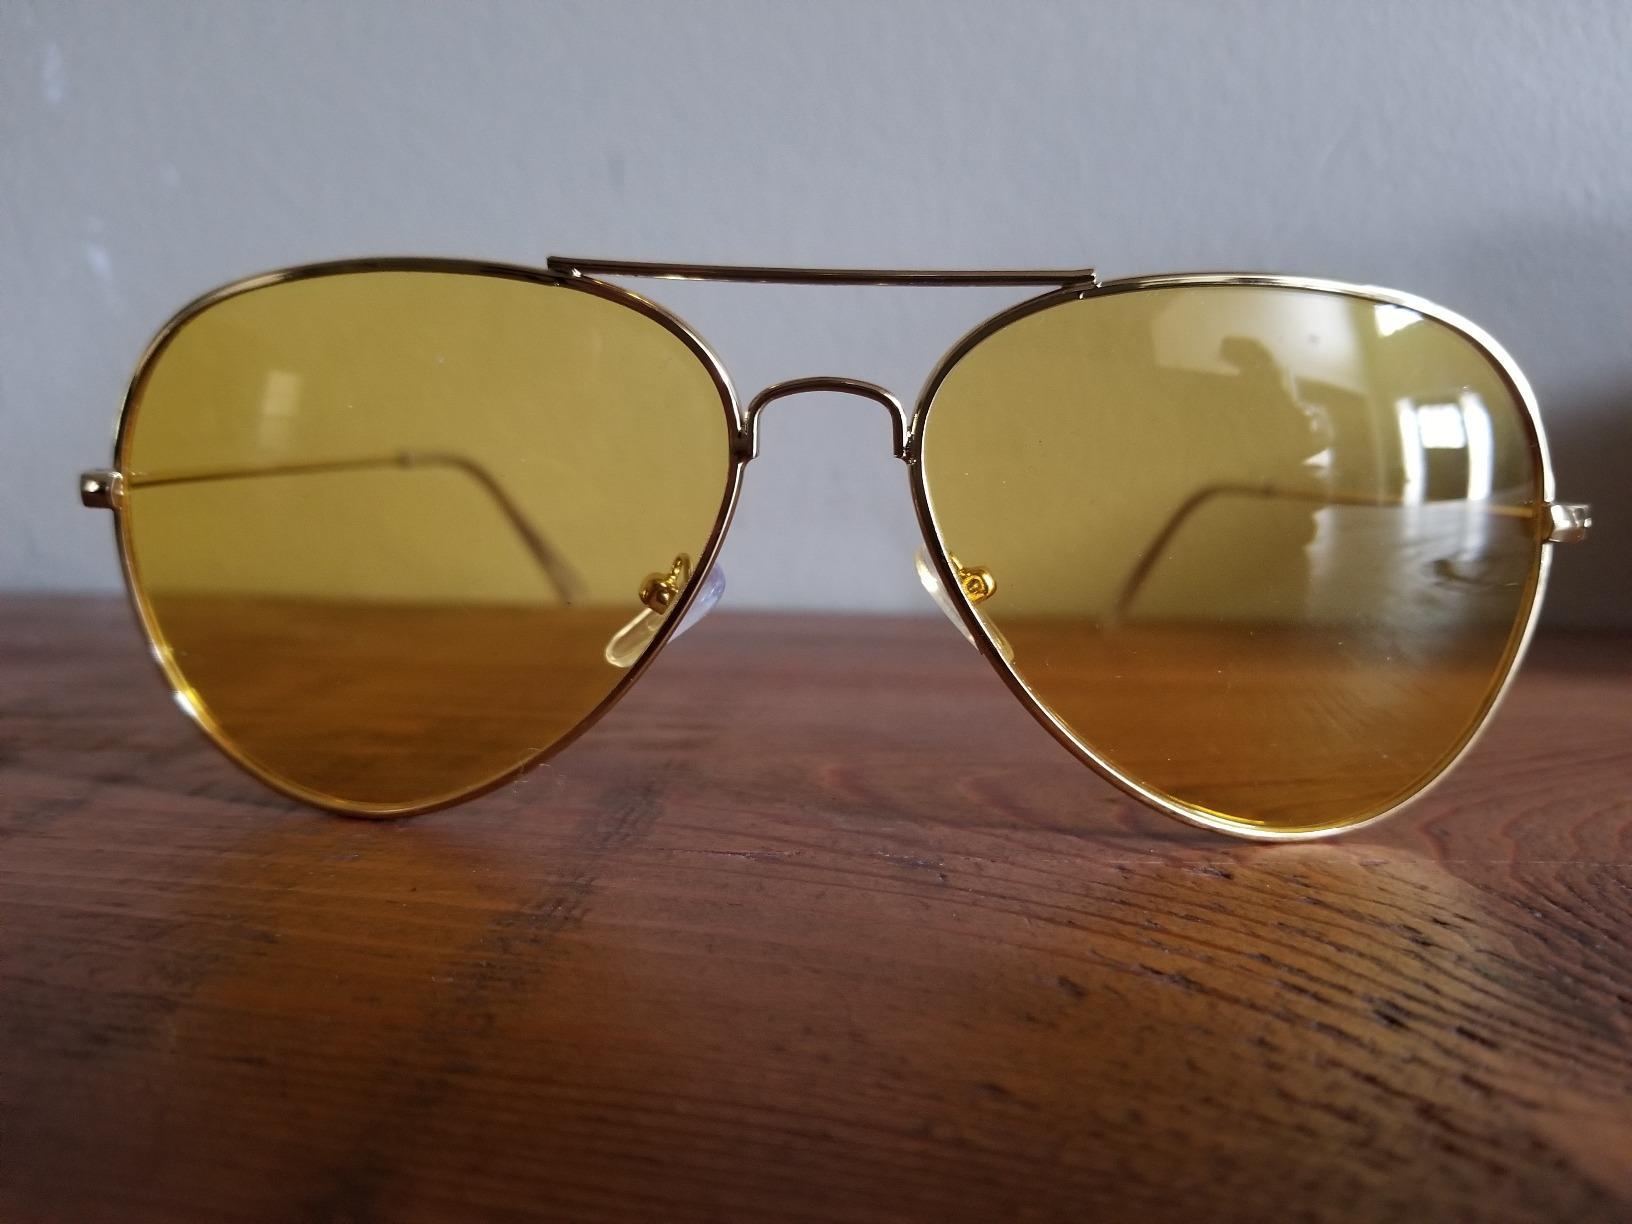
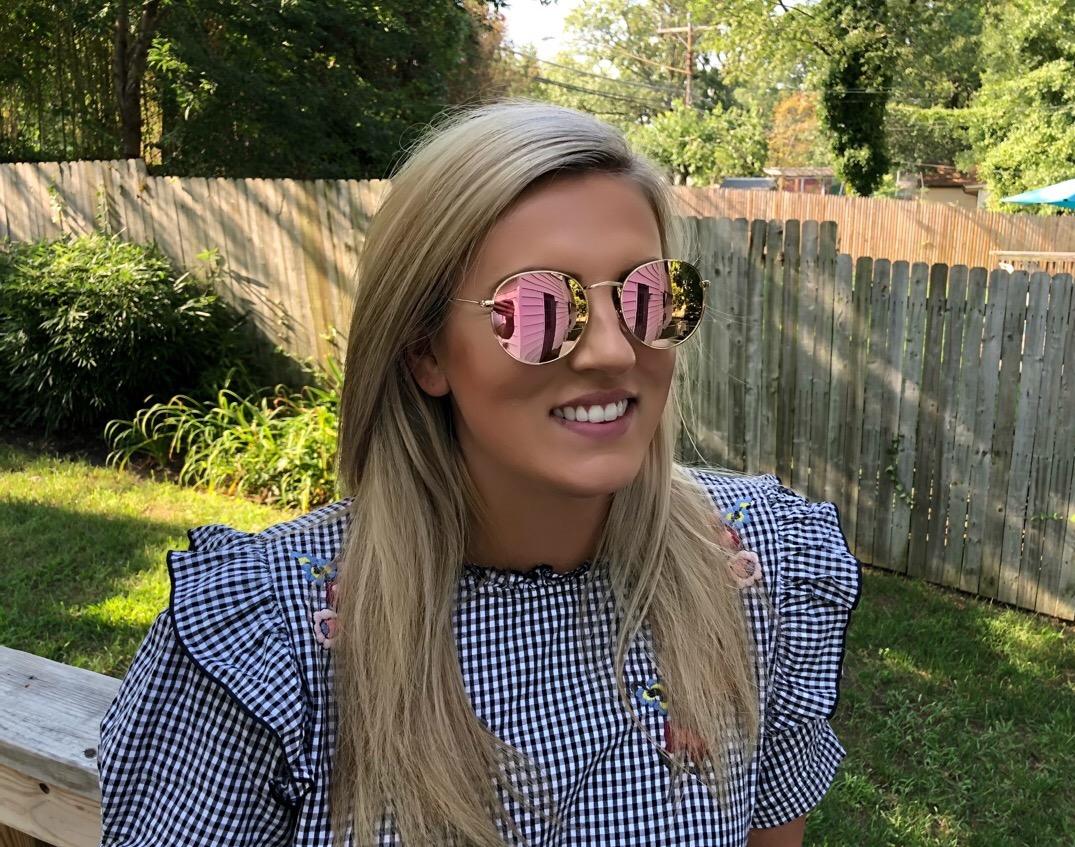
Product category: accessories_sunglasses
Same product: no